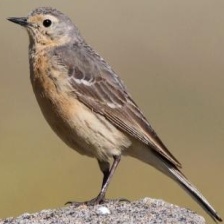
Species: AMERICAN PIPIT
Scientific name: ANTHUS RUBESCENS